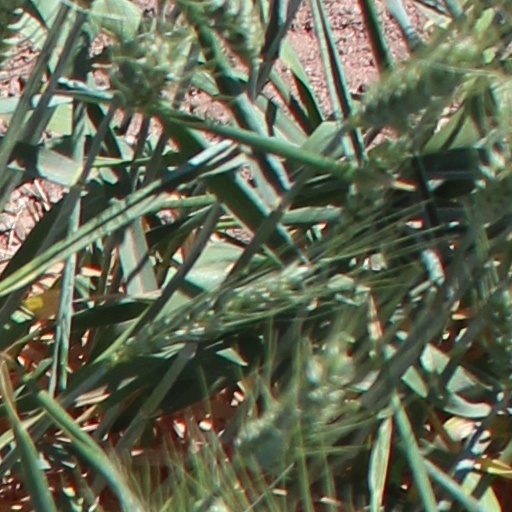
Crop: wheat